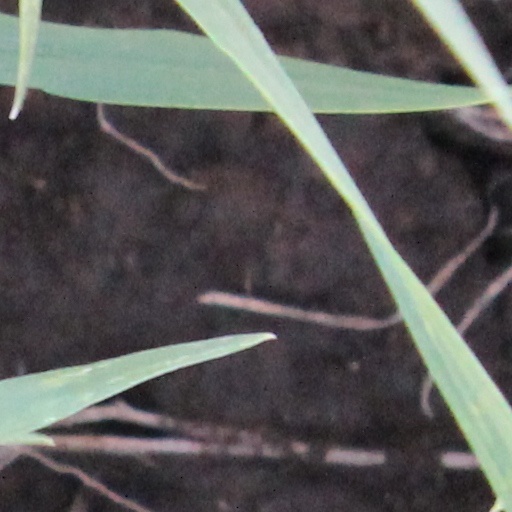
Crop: wheat